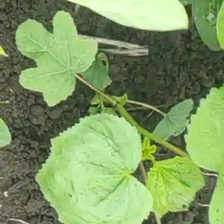
Weed species: Little_Mallow(Malva parviflora)